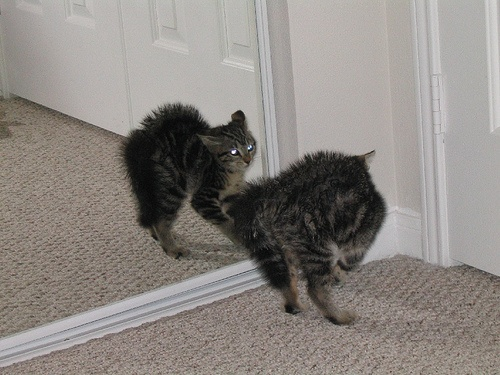
A man scared by it's own reflection in a mirror.
A gray kitten plays as it looks at itself in the mirror inside a room
A cat is startled by it's own reflection in a mirror.
A black cat jumping in front of a mirror.
A kitten scaring itself by looking into a mirror